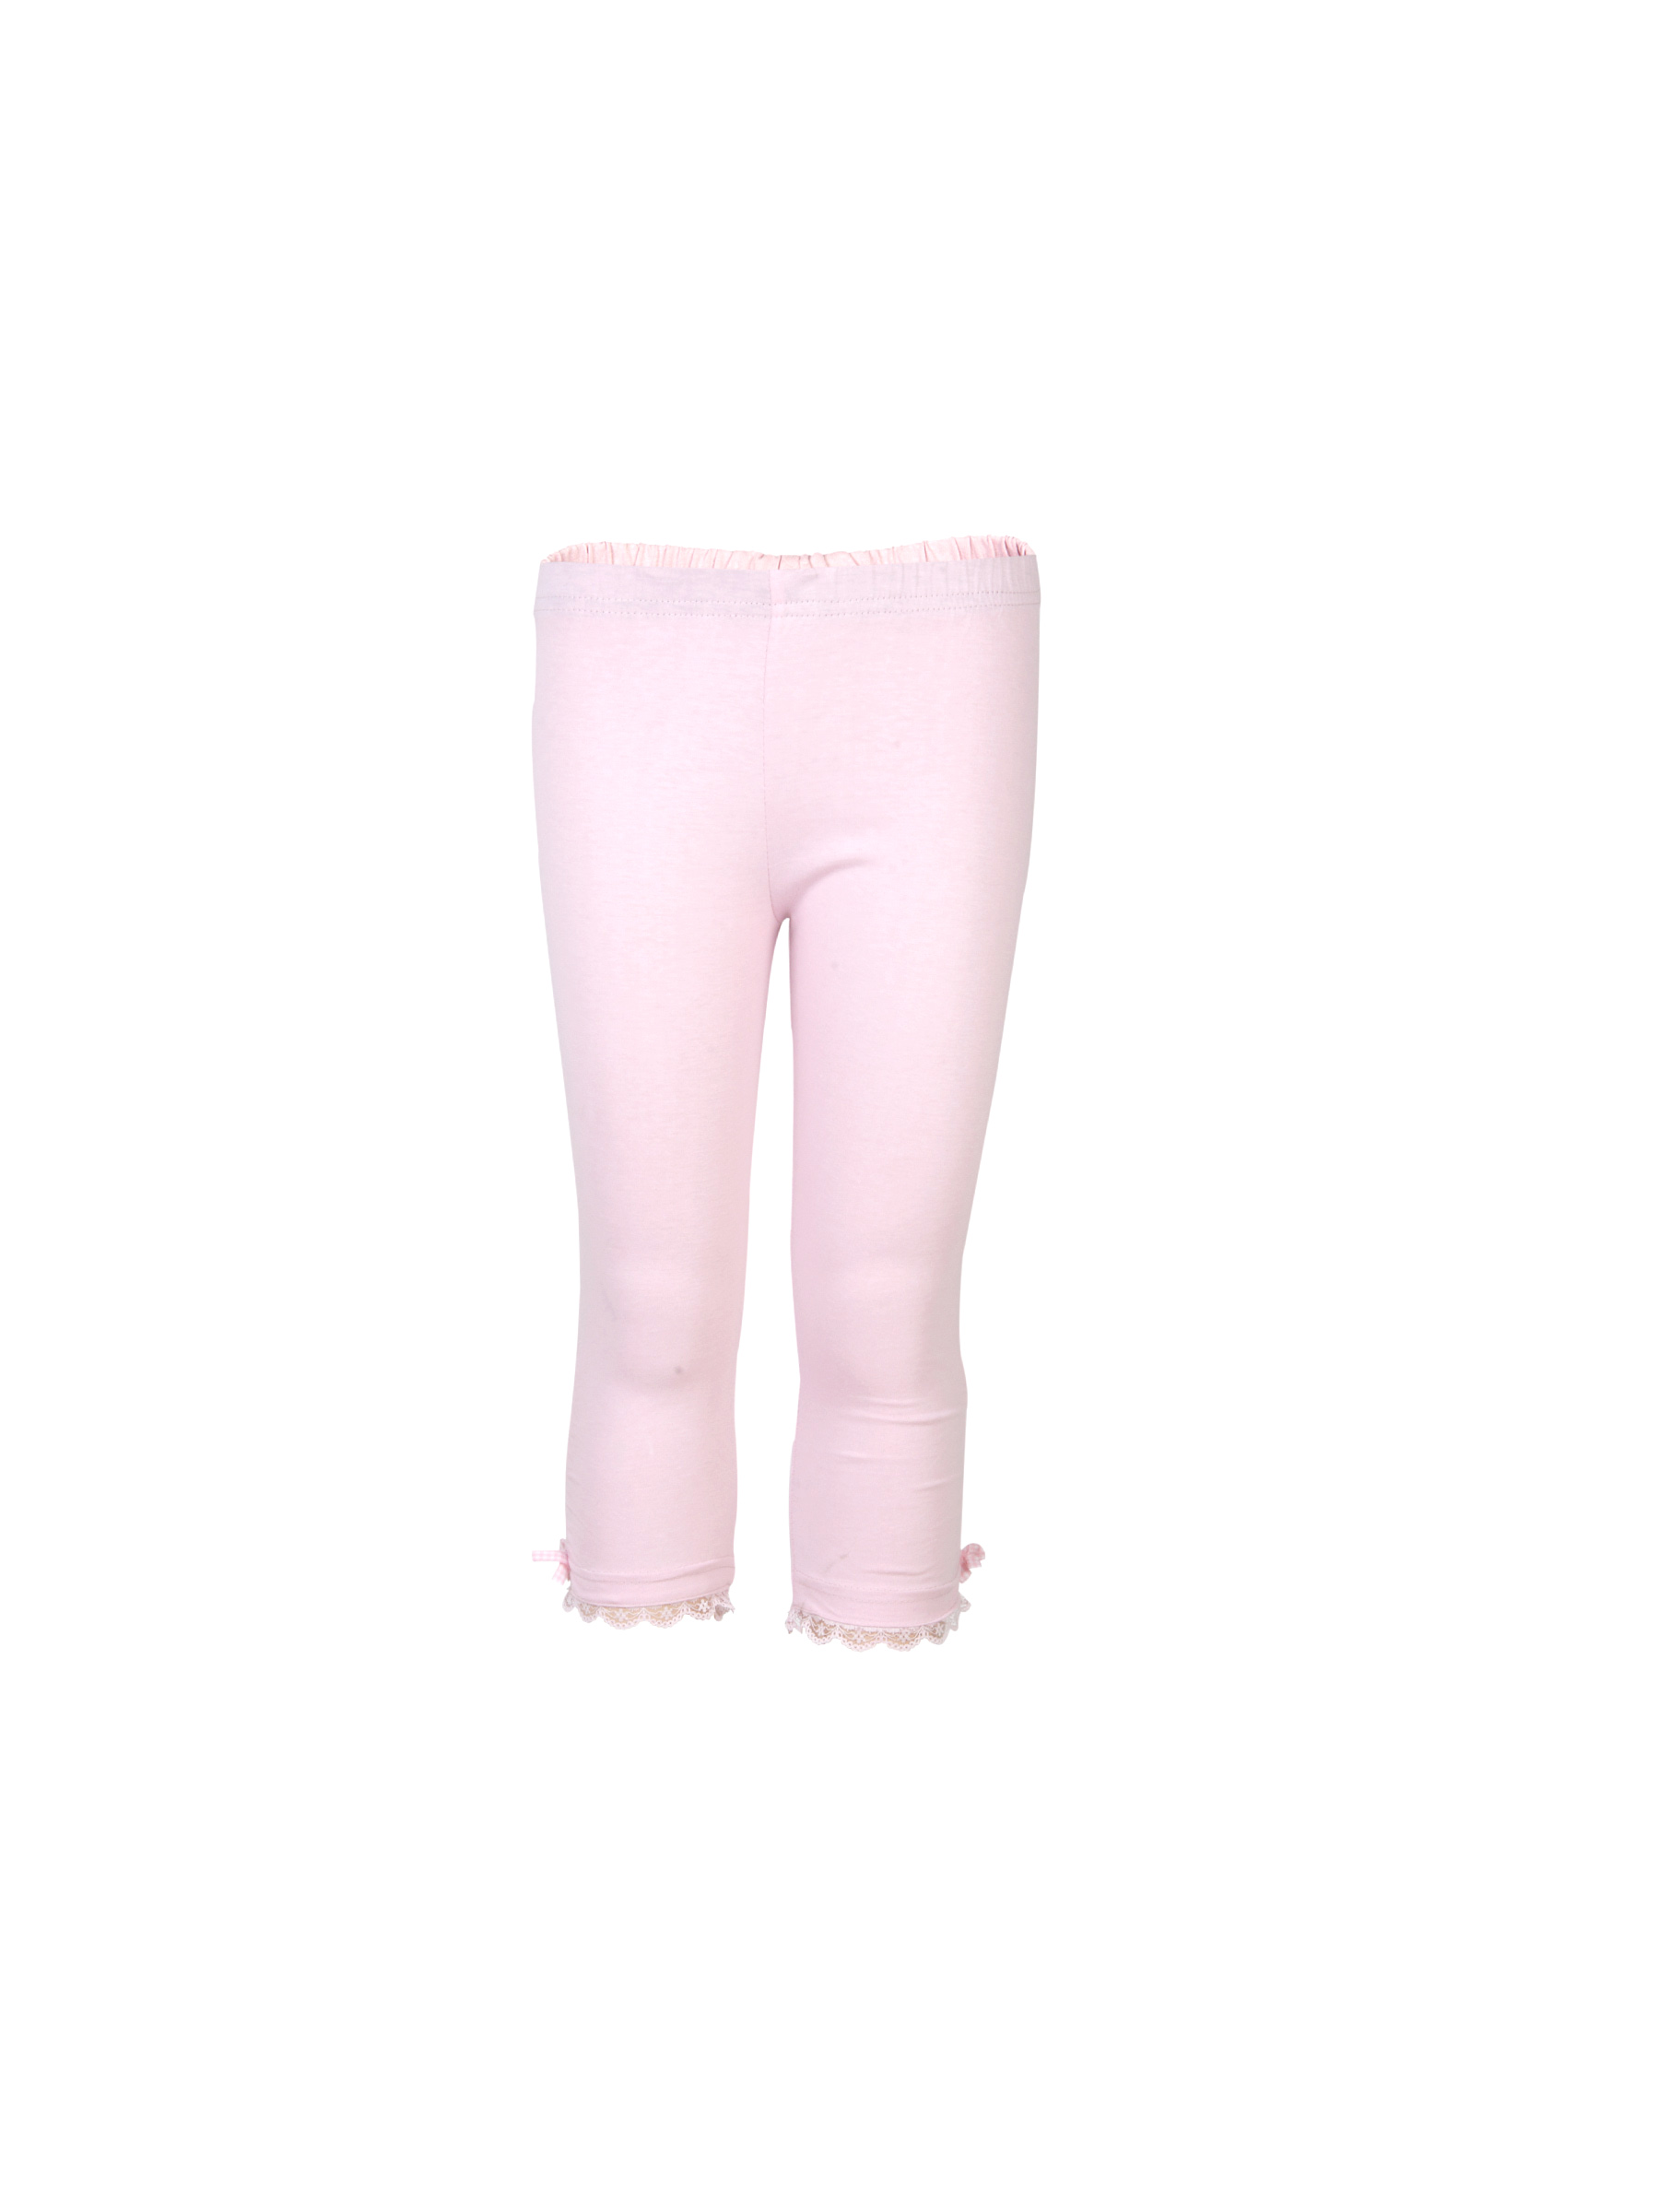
Doodle Girls Lace Bow LT.Pink Leggings
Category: Apparel / Bottomwear / Leggings
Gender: Girls
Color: Pink
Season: Fall 2011
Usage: Casual